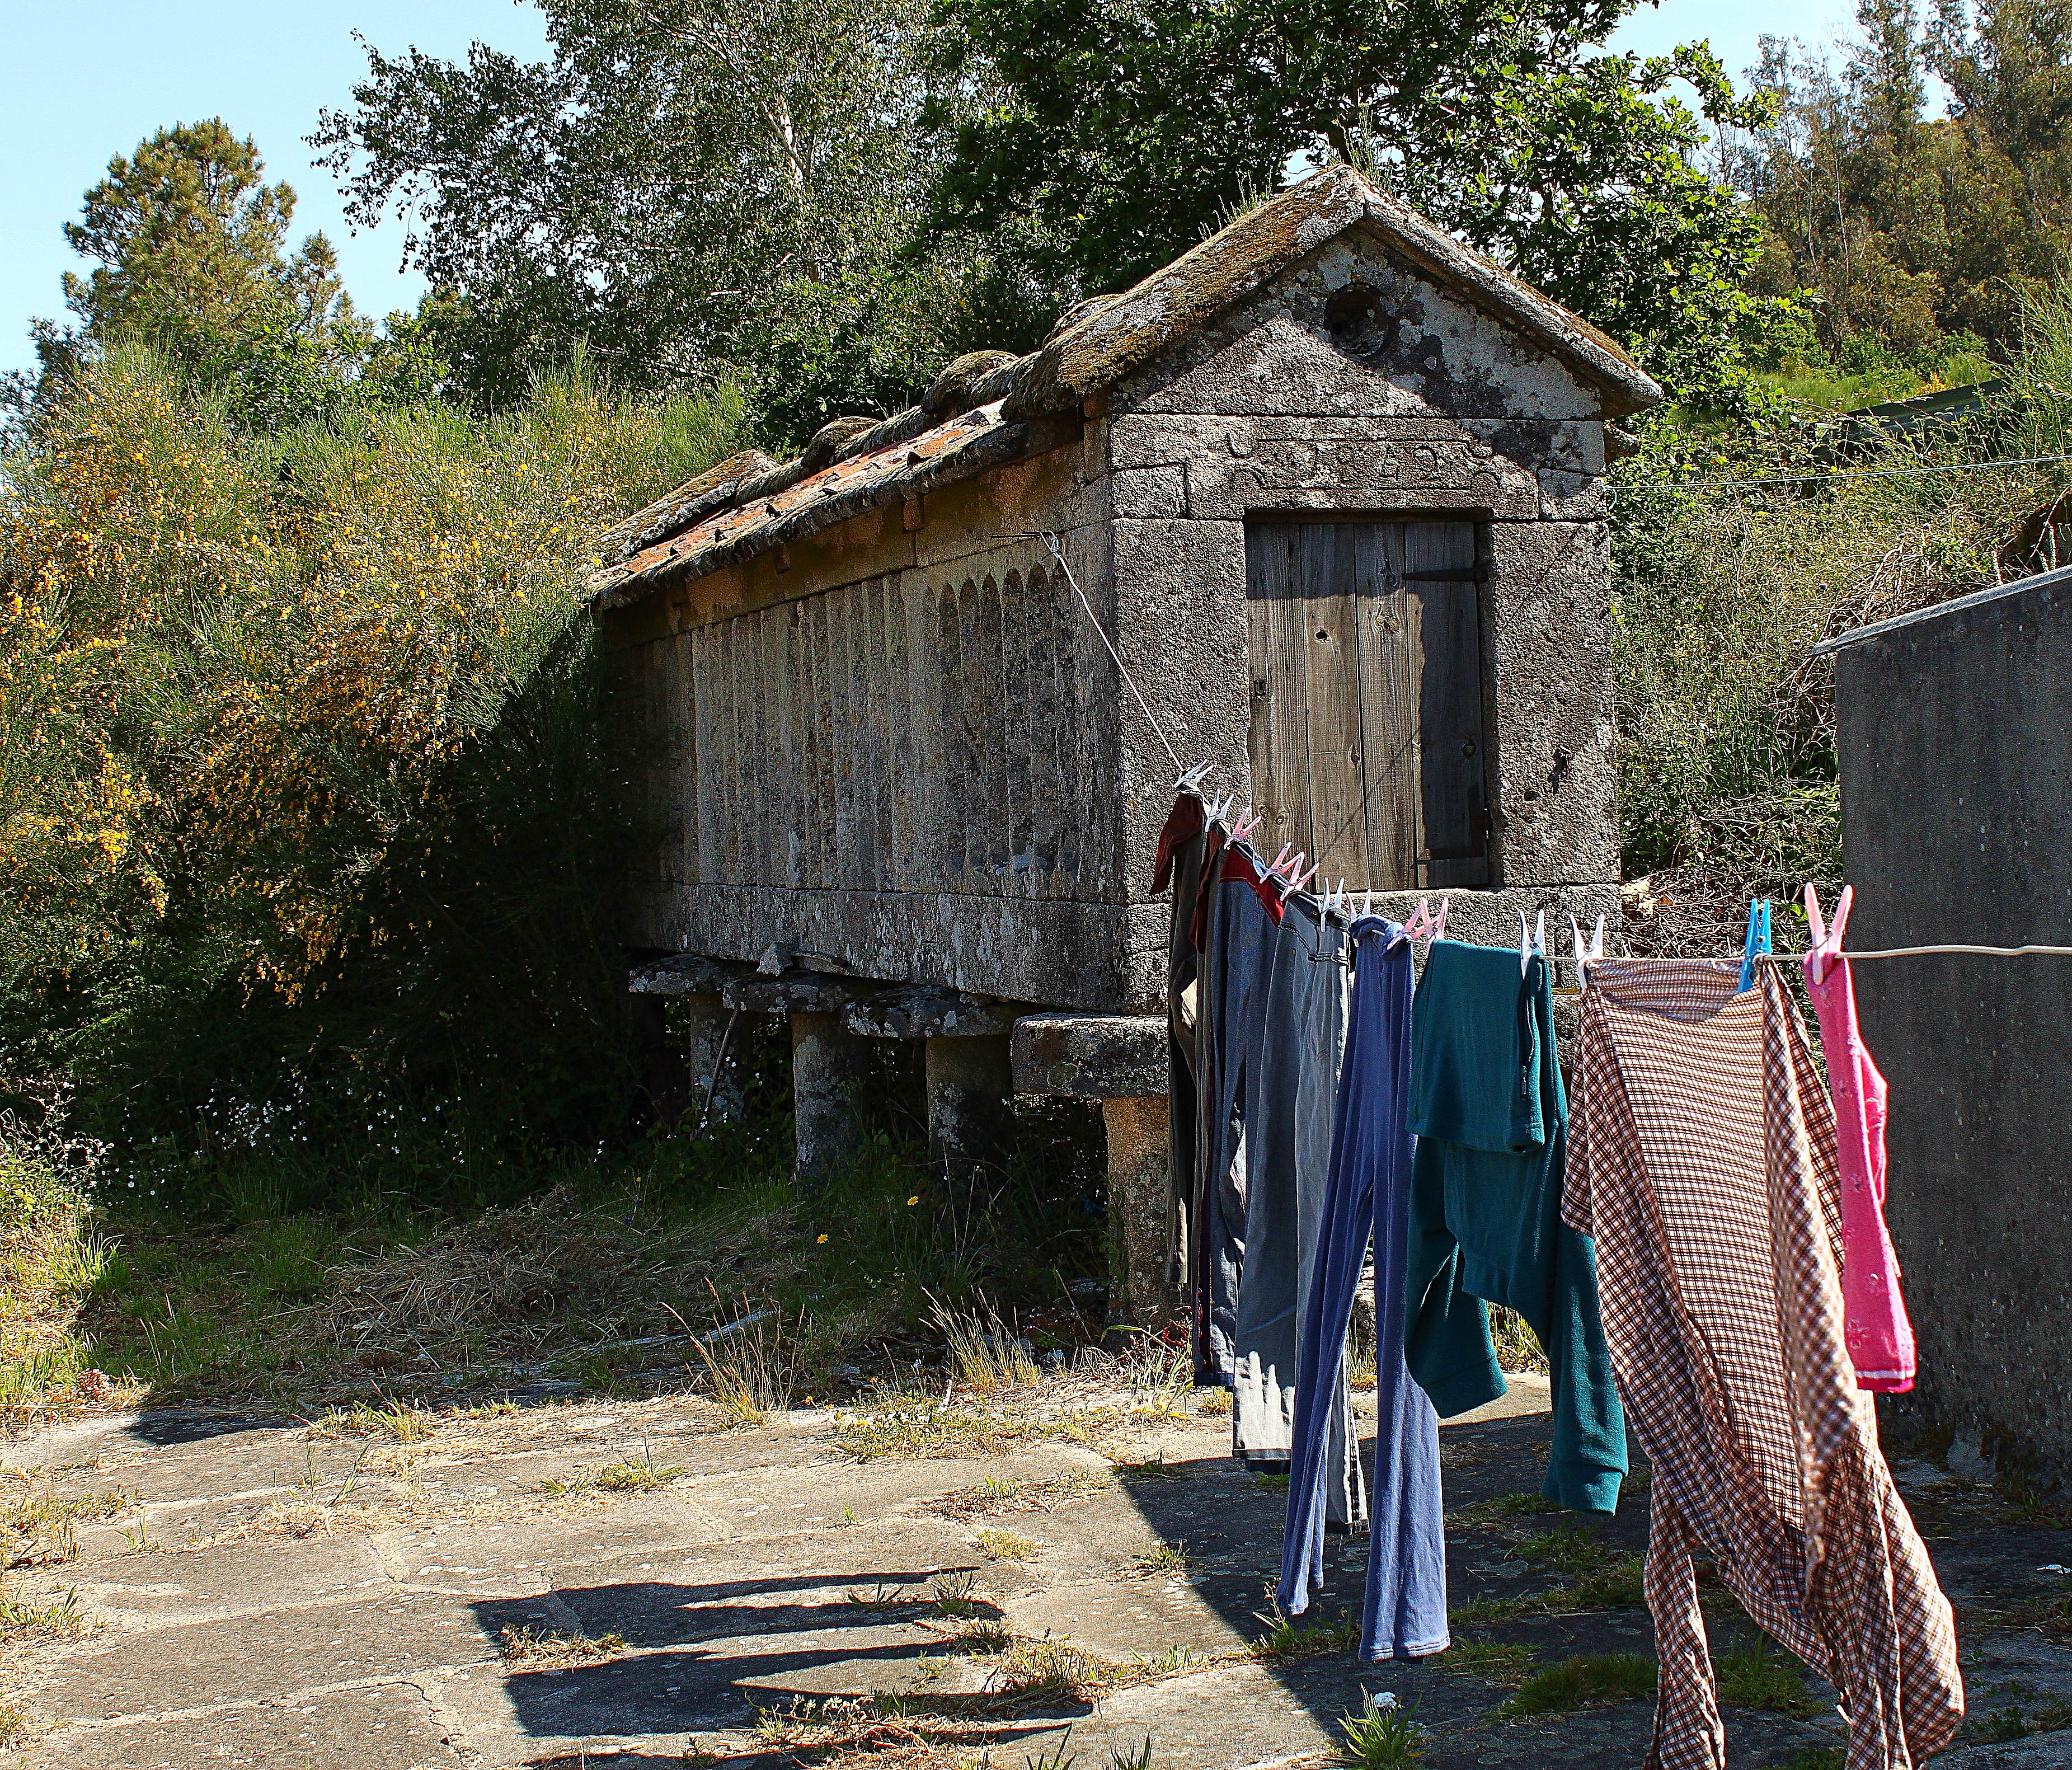
farm, barn, shed, hut, village, shack, rural, cottage, spain, lama, galicia, pontevedra, horreo, espana, ggl1, canoneos500d, cotobade, rural area, aira, mallar